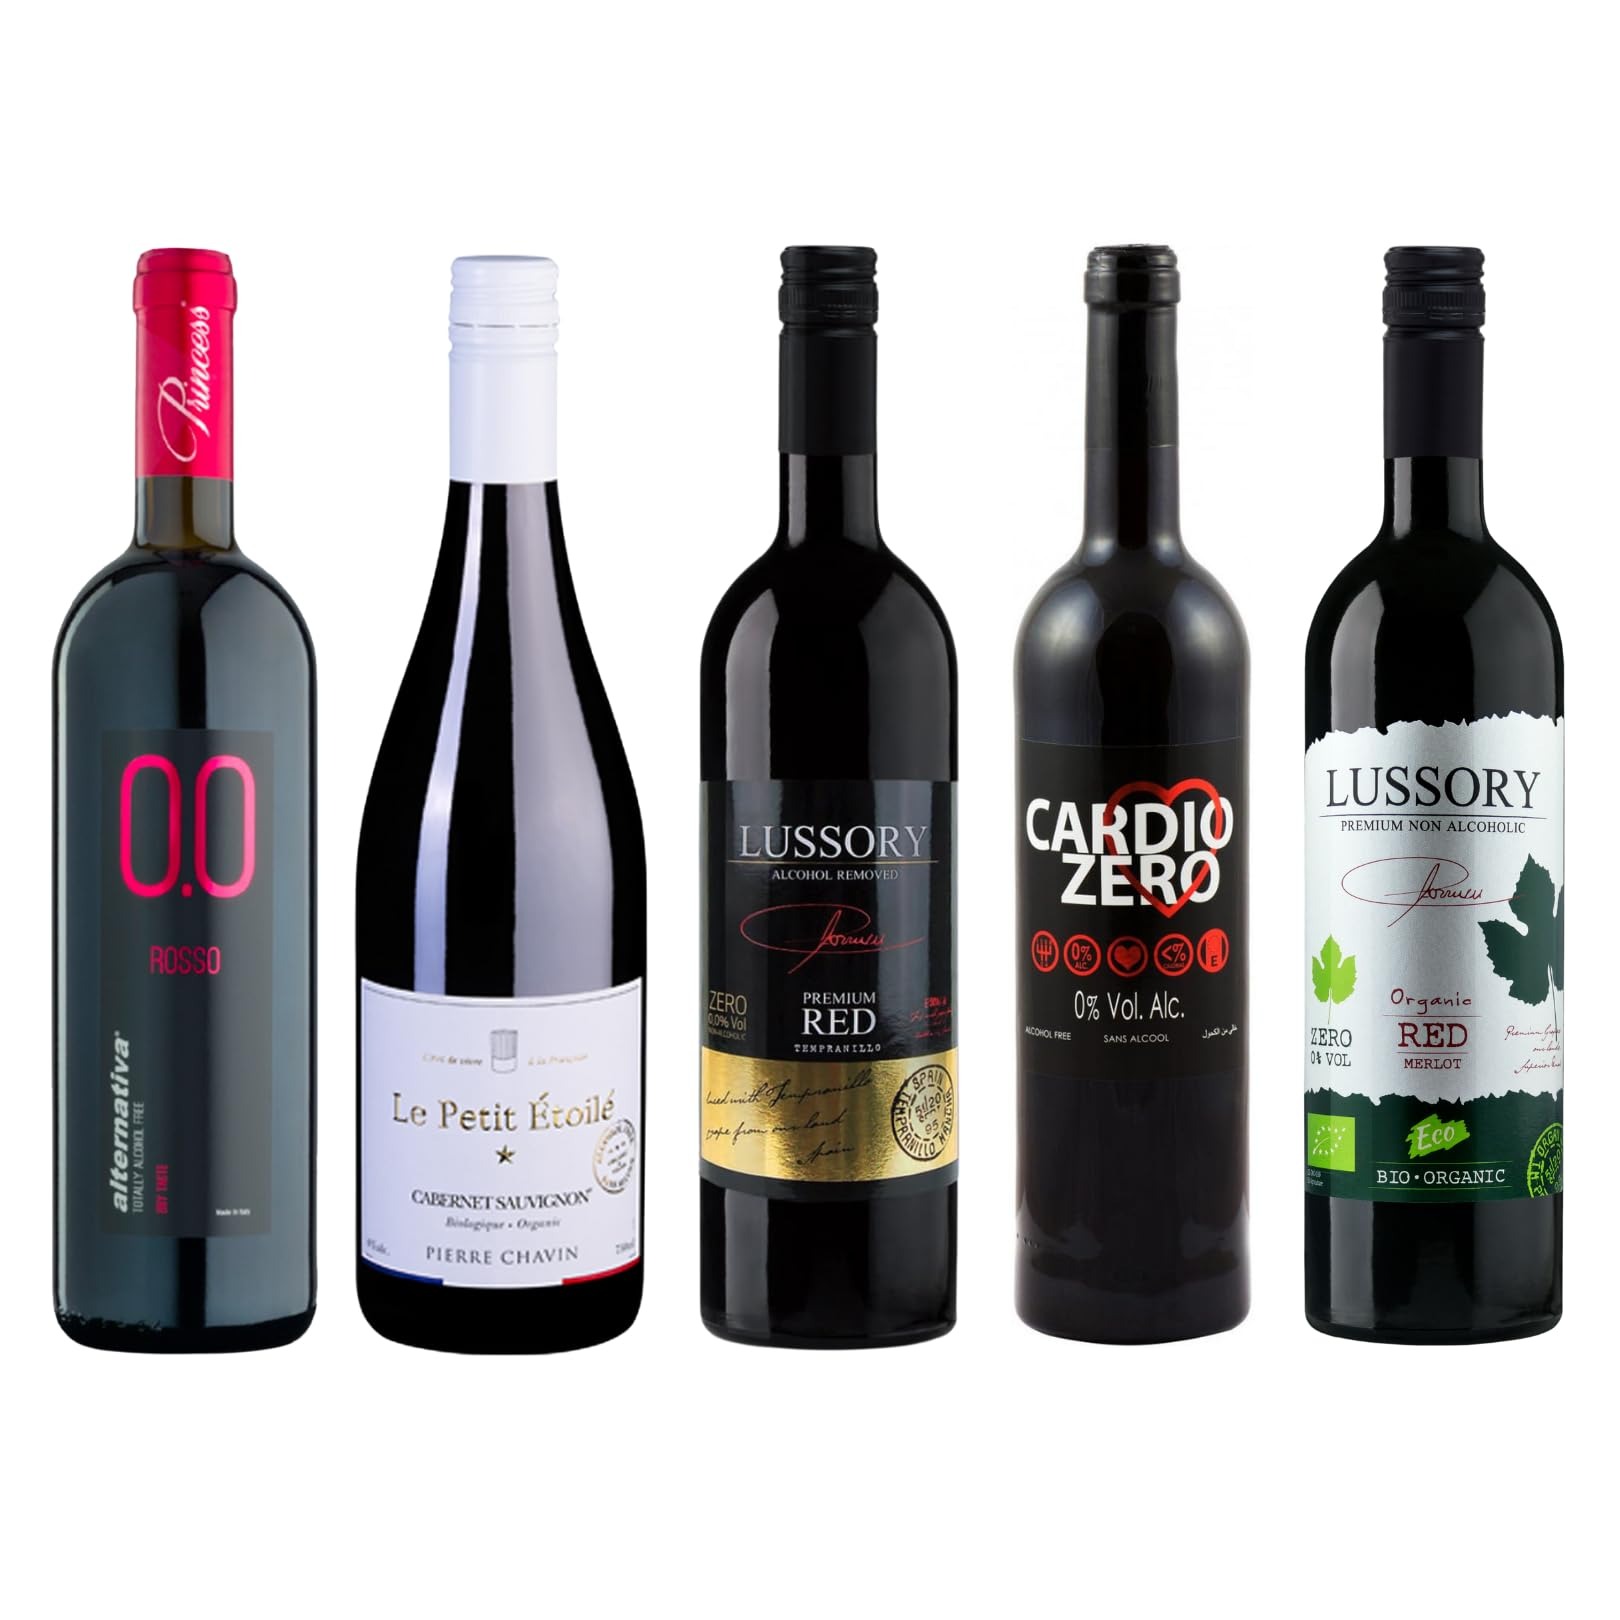
Item Name: Non-Alcoholic Red Sampler - Five (5) Bottles 750ml Each - Featuring Elivo Cardio Red, Lussory Red, Le Petit Merlot, Princess Rosso Dry, and Tautila Tinto (Spain, Italy, France)
Bullet Point: Drink With Confidence: Great for designated drivers, wine tasting parties, and work events.
Product Description: A great introduction to non-alcoholic red wines. Spend an evening with friends and family trying a fantastic selection of wines from France, Italy, and Spain. Enjoy the complex flavors of wine without the negative health consequences of alcohol.<br><br> More About What's Included<br> * Elivo Cardio Red(0.0%): Rich, round, fresh, lasting and balanced. Ripened red fruit aroma, spcied and minerals. Aromatic complexity marked by plum base. Produced in Spain.<br> * Princess Rosso Dry (0.0%): Displays an intense, deep red color. Exhibits aromas of ripe fruits with a pleasing and elaborate taste. Produced in Italy.<br> * Pierre Chavin Le Petit Merlot (0.0%): Intense ruby color with red fruits on the nose. Fresh, balanced, and vibrant. Produced in France.<br> * Senorio de la Tautila Tinto (0.0%): Ripe cherry-colored wine of mild intensity. Voluminous input in mouth, persistent structure with personality. Produced in Spain.<br>
Value: 126.8026
Unit: Fl Oz

Price: 99.99